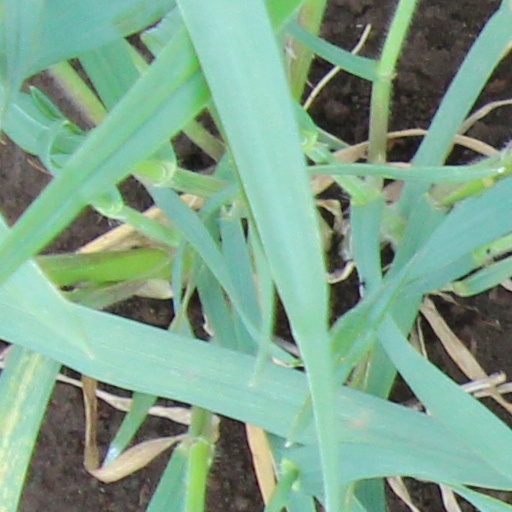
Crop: wheat